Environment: real
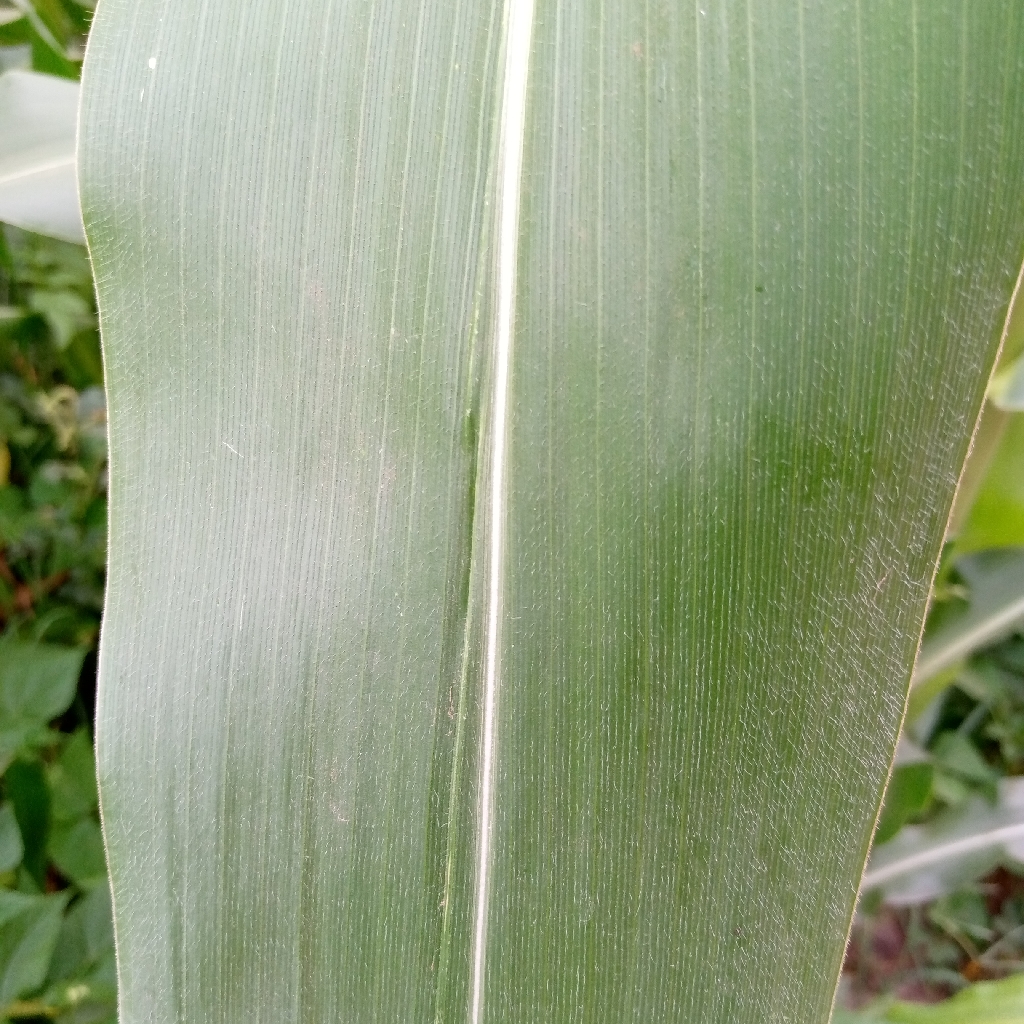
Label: healthy